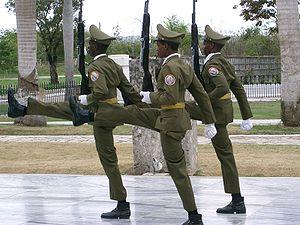
Santiago de Cuba - Cimetière Santa Ifigenia, relève de la garde au mausolée José Marti.